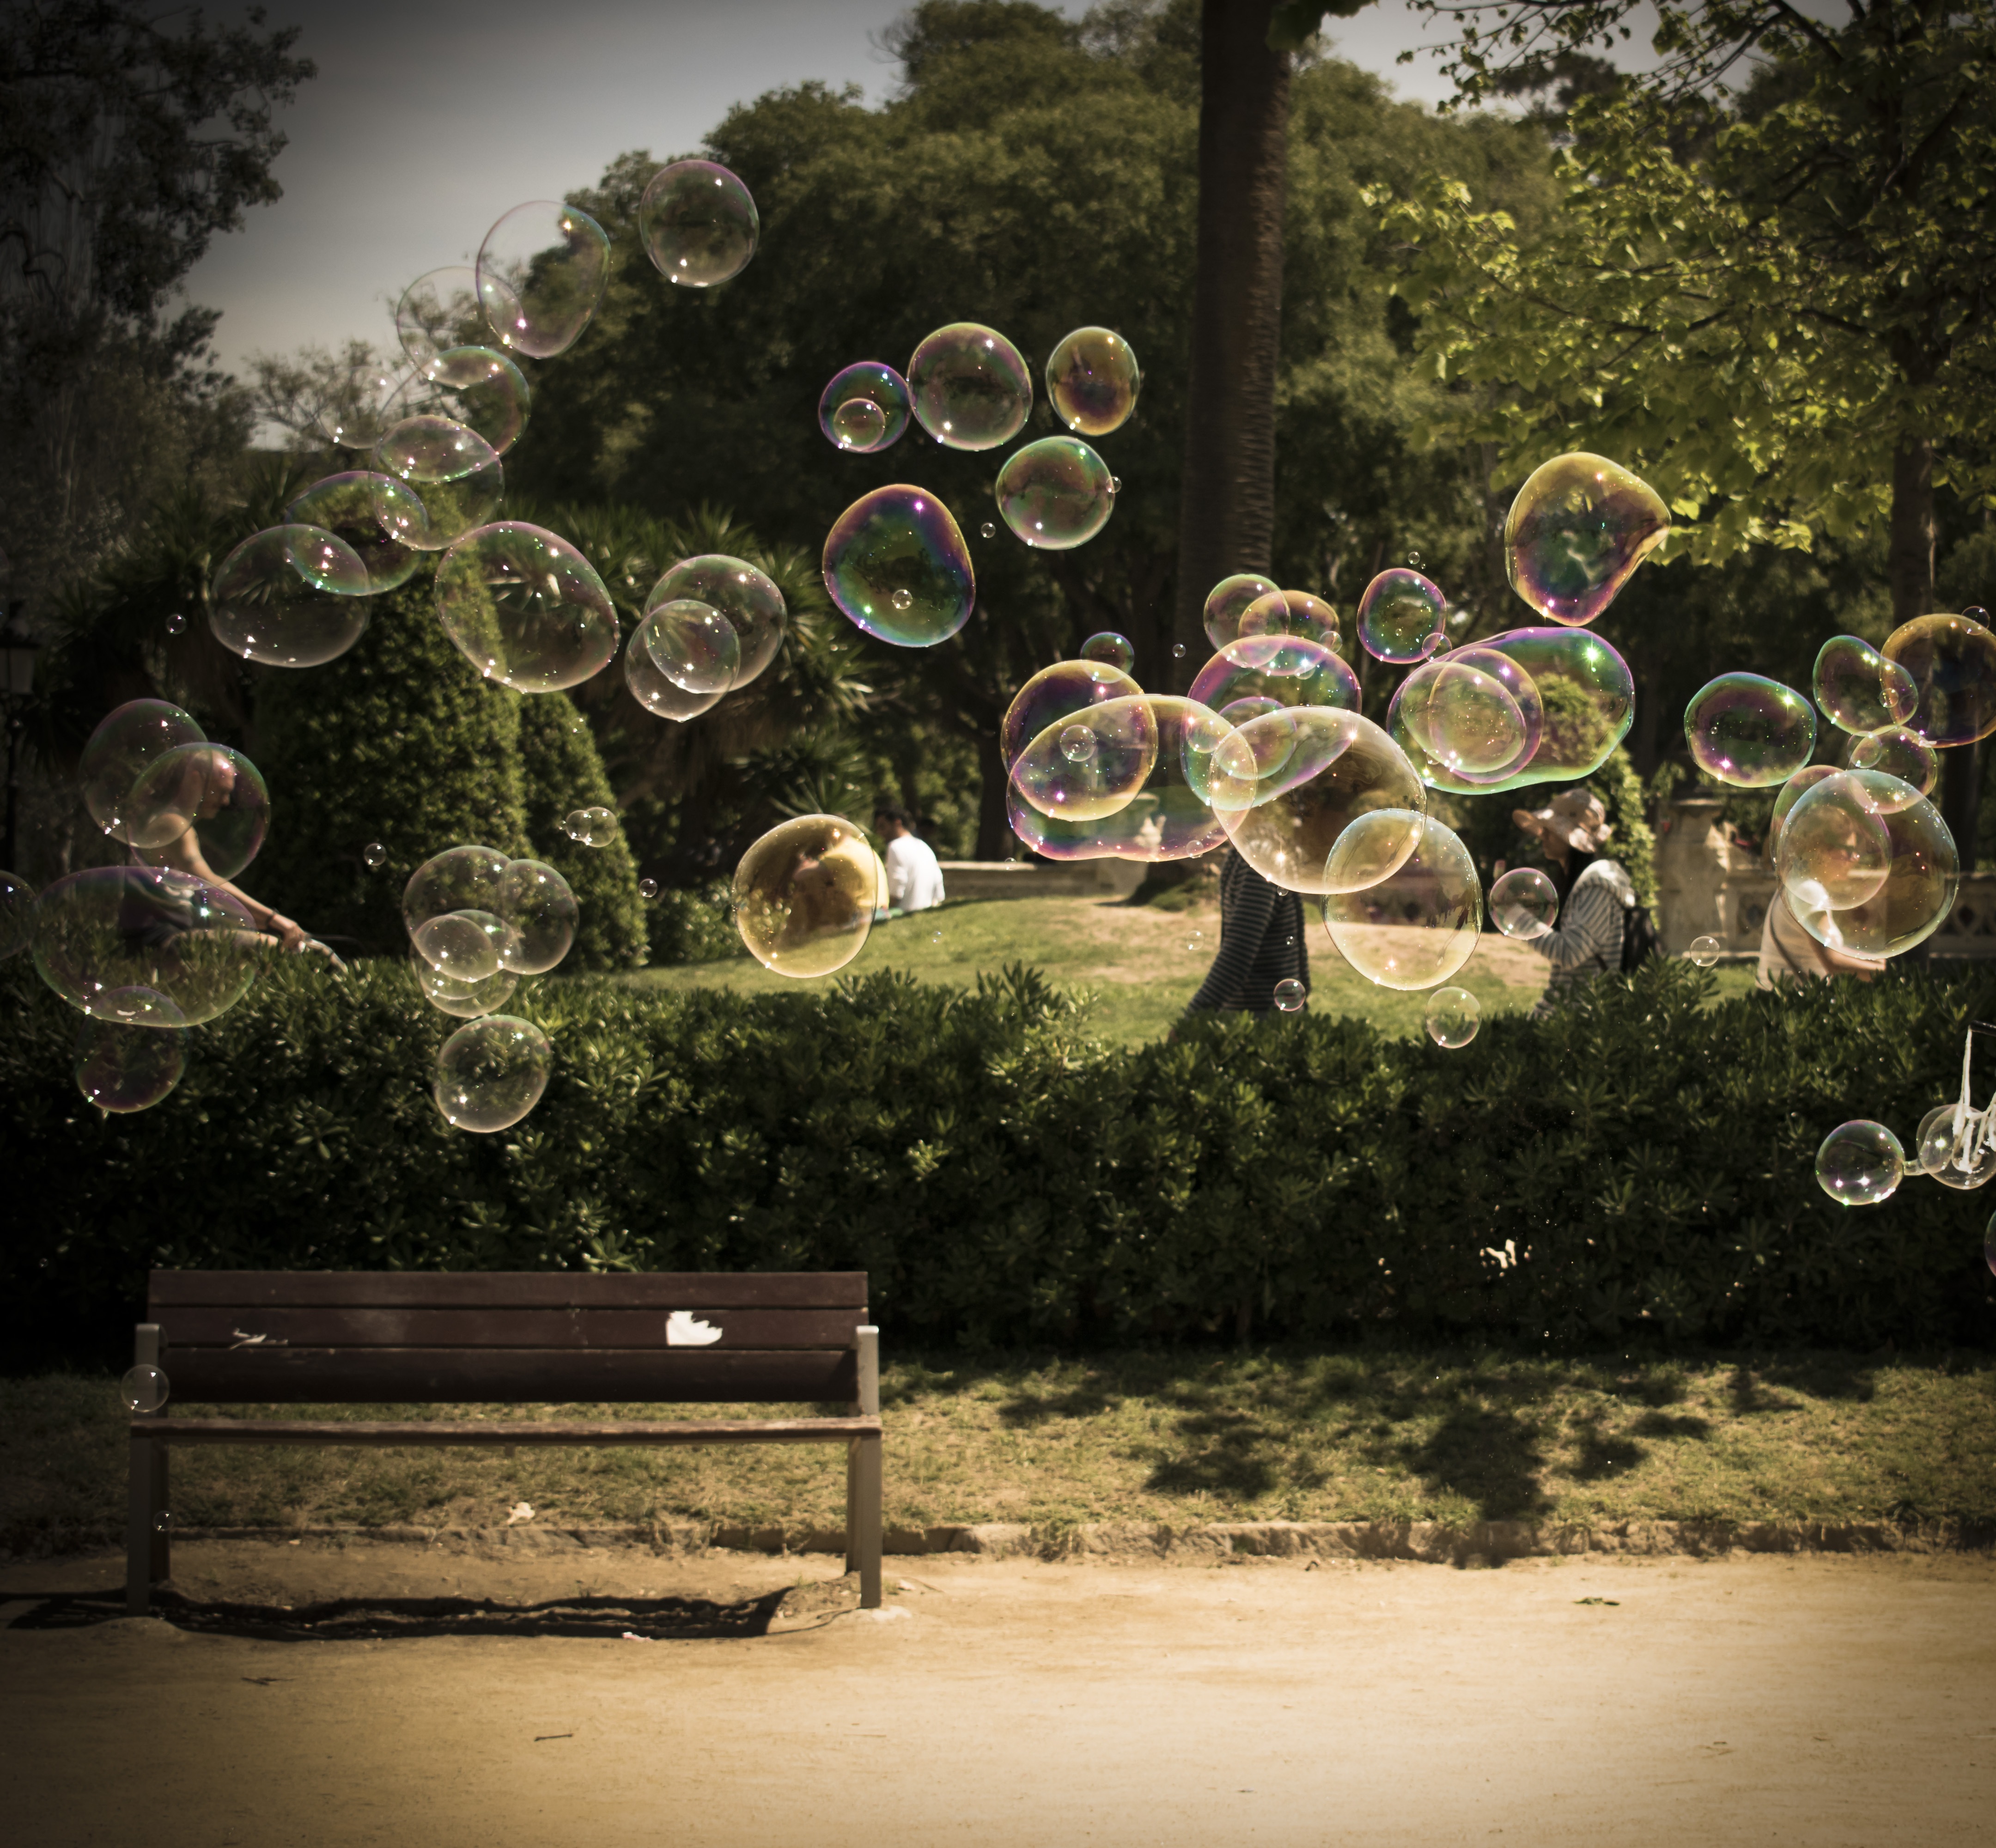
landscape, tree, water, nature, forest, grass, light, people, plant, farm, leaf, flower, summer, travel, food, park, agriculture, garden, lighting, painting, outdoors, art